Richard Dix

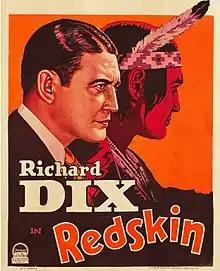
"Redskin" in 1929 was Dix's last silent film

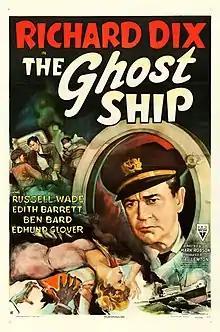
Dix was deep into B films by 1943; the budget for "The Ghost Ship" was a mere $150,000.

Plagued by alcoholism, Dix was unable to maintain his A-list leading man status, and spiraled into B pictures. He starred in the 1935 British futuristic film "The Tunnel", as well as "The Great Jasper" and "Blind Alibi" in the late 1930s. Dix also starred as the homicidal Captain Stone in the Val Lewton production of "The Ghost Ship".